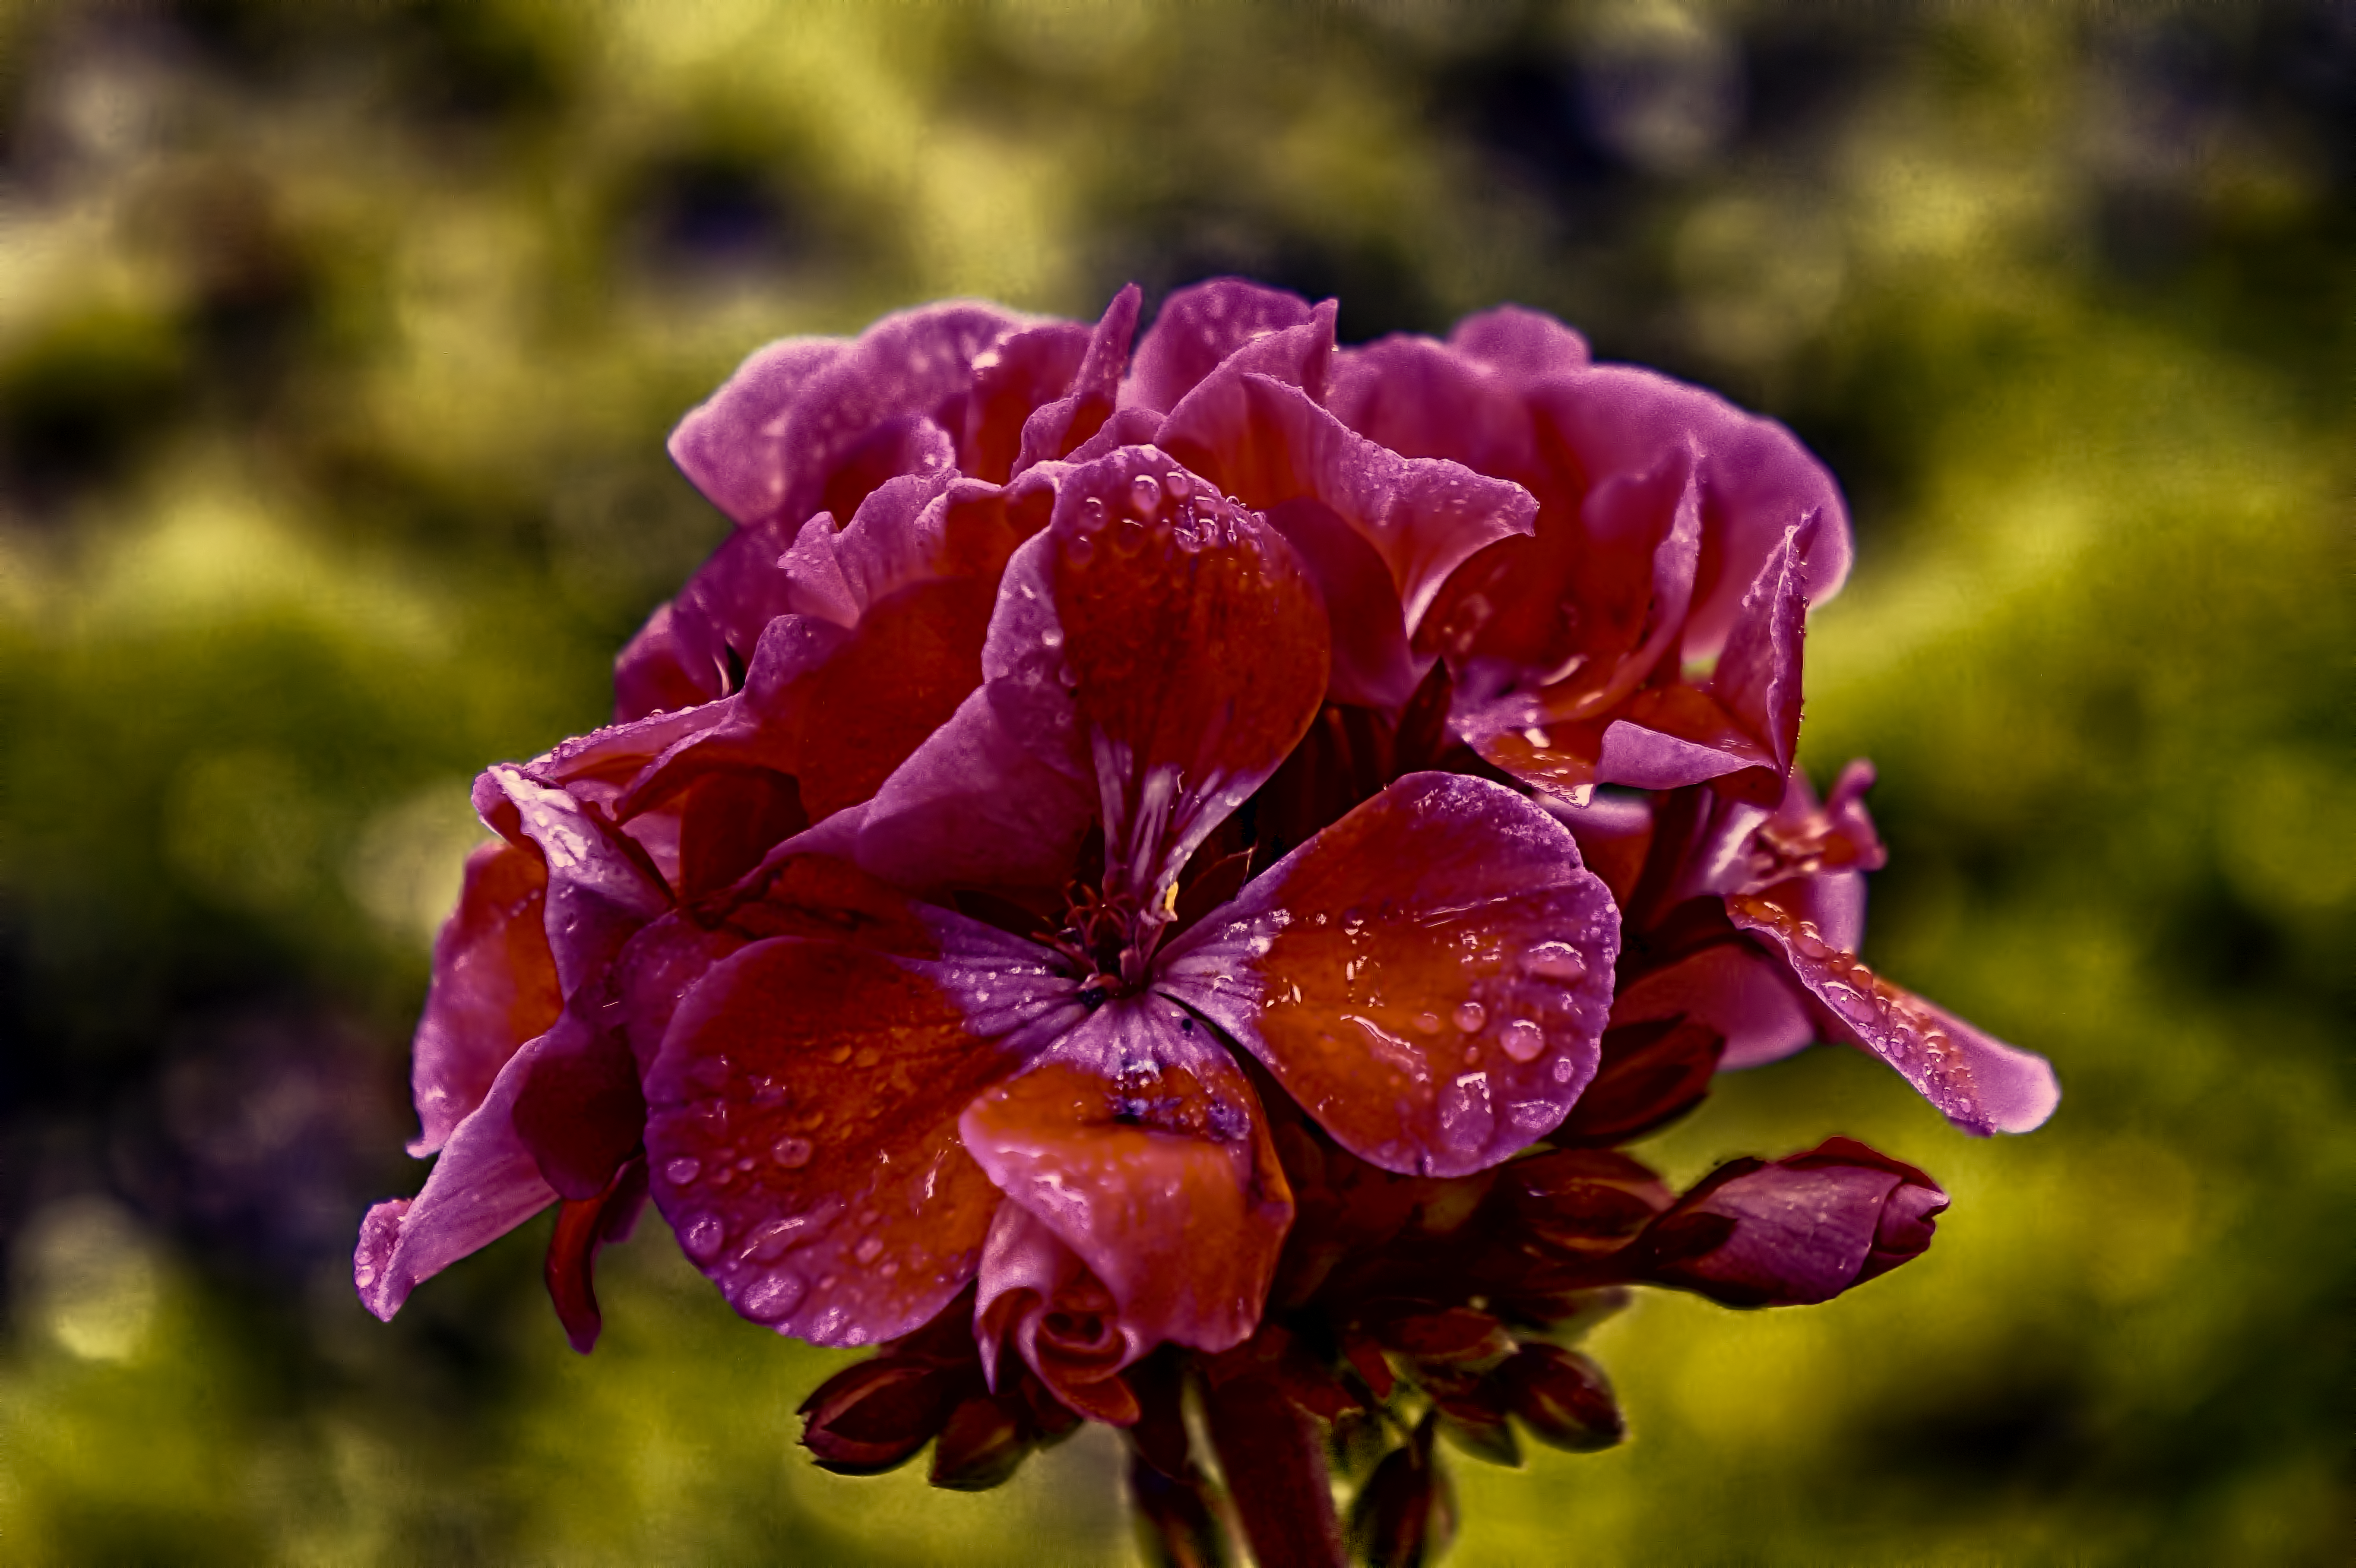
nature, blossom, plant, photography, rain, leaf, flower, petal, botany, flora, wildflower, close up, droplets, shrub, drops, sony, finland, helsinki, alpha, 3000, ilce, ilce3000, macro photography, flowering plant, woody plant, land plant